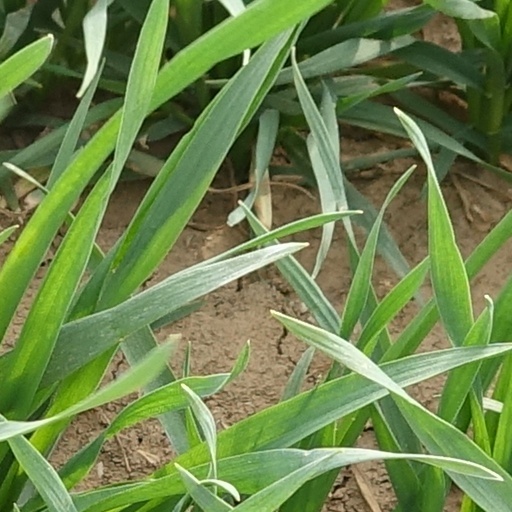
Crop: wheat